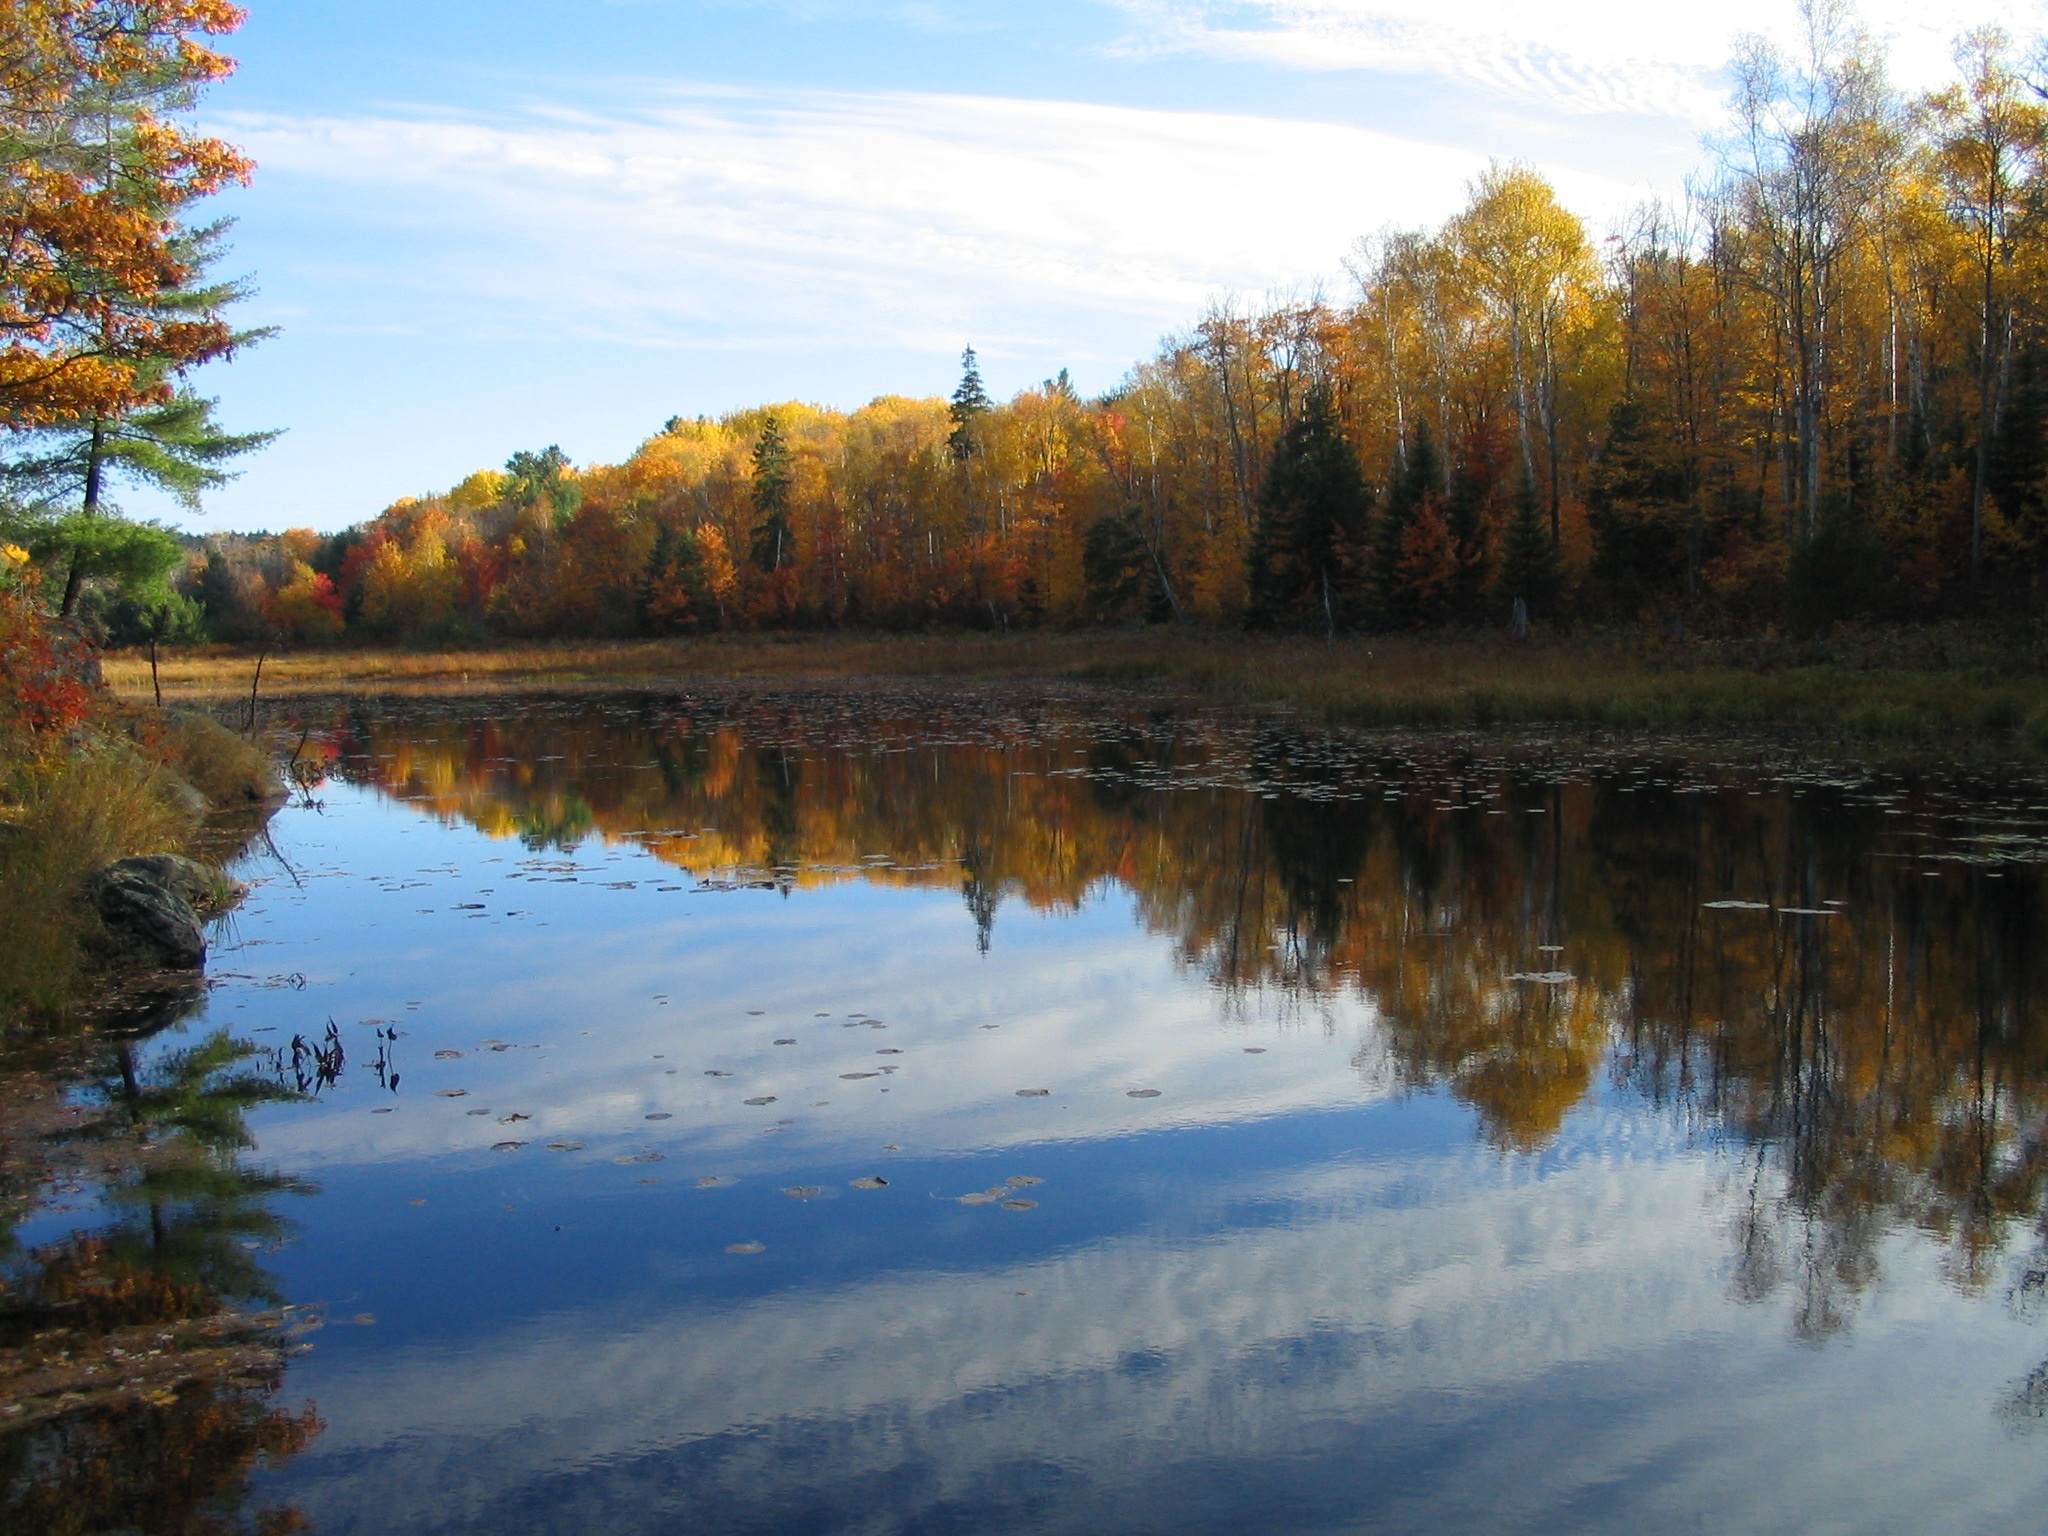
landscape, tree, water, nature, forest, marsh, wilderness, sky, morning, leaf, fall, lake, river, pond, stream, reflection, peaceful, autumn, season, body of water, colors, canada, wetland, ontario, woodland, loch, killarney, woody plant